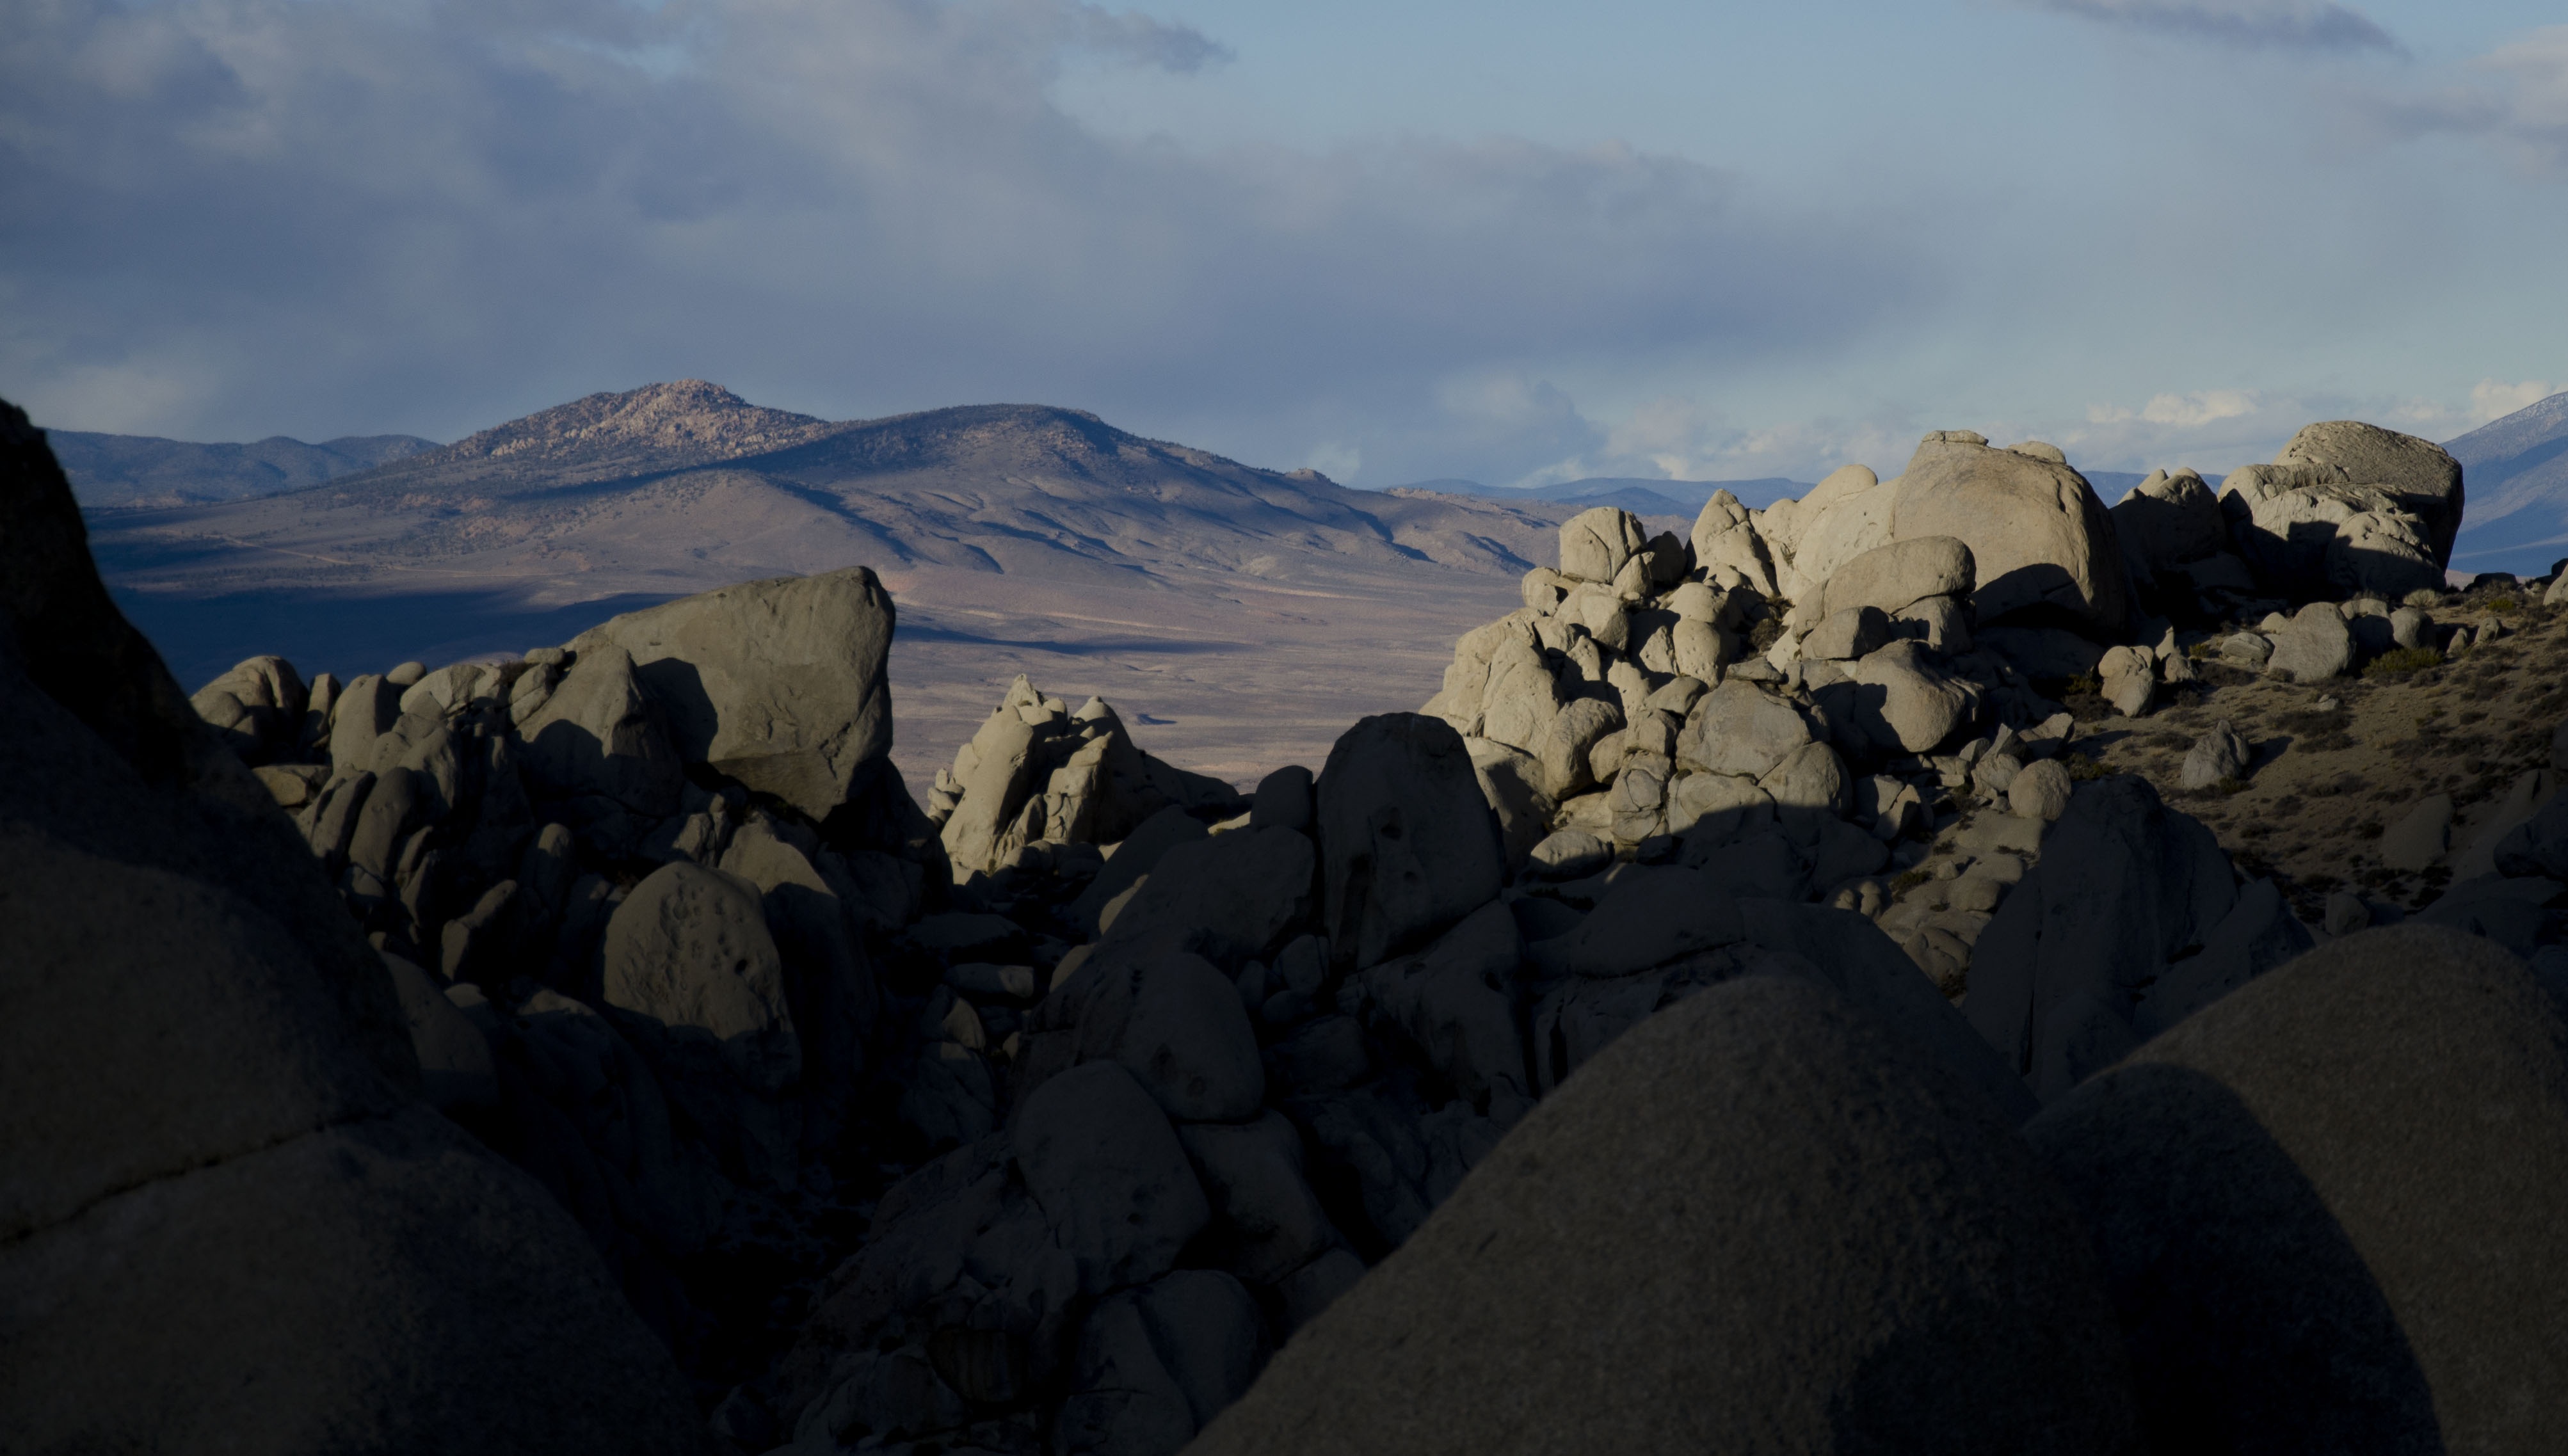
landscape, rock, wilderness, mountain, snow, sky, desert, valley, mountain range, stone, scenic, scenery, terrain, california, summit, geology, boulders, screenshot, landform, mountainous landforms, buttermilks